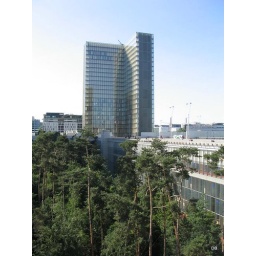
Mature pine tree forest in central courtyard